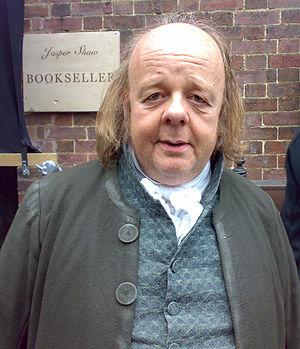
Roger Ashton-Griffiths, né le 19 janvier 1957 dans le Hertfordshire, est un acteur britannique.
Cet article présente la liste des personnages de la série télévisée américaine Game of Thrones, adaptée des romans de fantasy médiévale écrits par George R. R. Martin. La série se déroule dans un univers fictif et narre les luttes de pouvoir pour le contrôle du Trône de fer sur les continents d'Essos et Westeros entre de nobles clans rivaux et leurs allégeances.